Burning Man

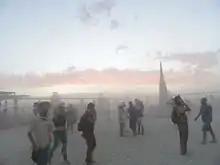
Dust storms are common at Burning Man, so many come prepared with appropriate protection such as goggles and masks to reduce dust inhalation.

Because of the variety of goals fostered by participatory attendees, known as "Burners," Burning Man does not have a single focus. Features of the event are subject to the participants and include "community", "artwork", "absurdity", "decommodification" and "revelry". Participation is encouraged.